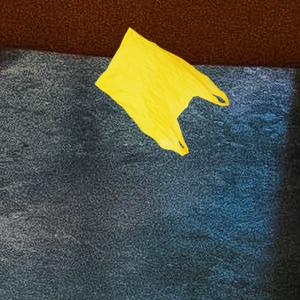
Label: plasticbags